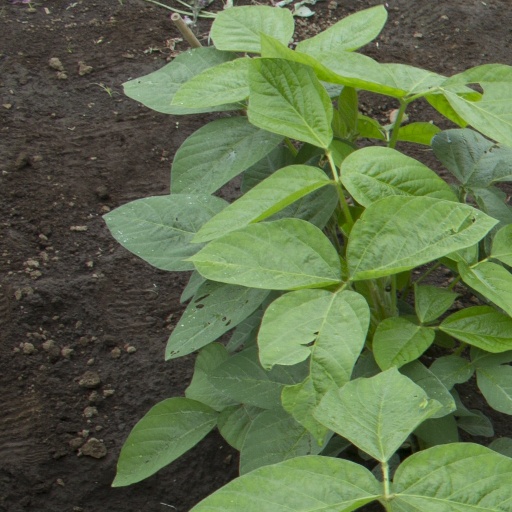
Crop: soybean